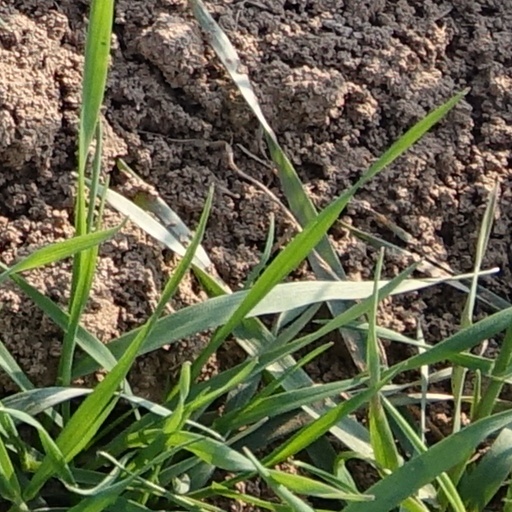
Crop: wheat